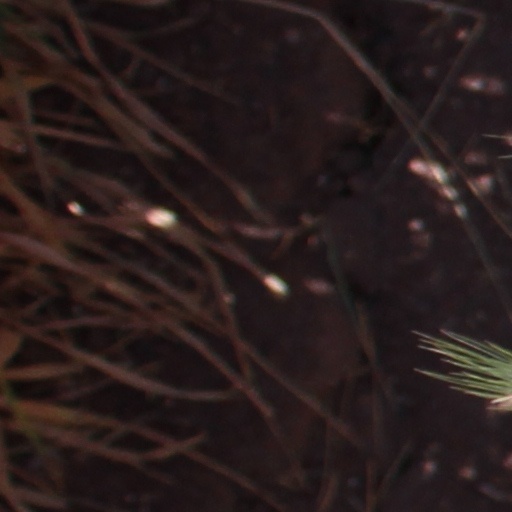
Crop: wheat